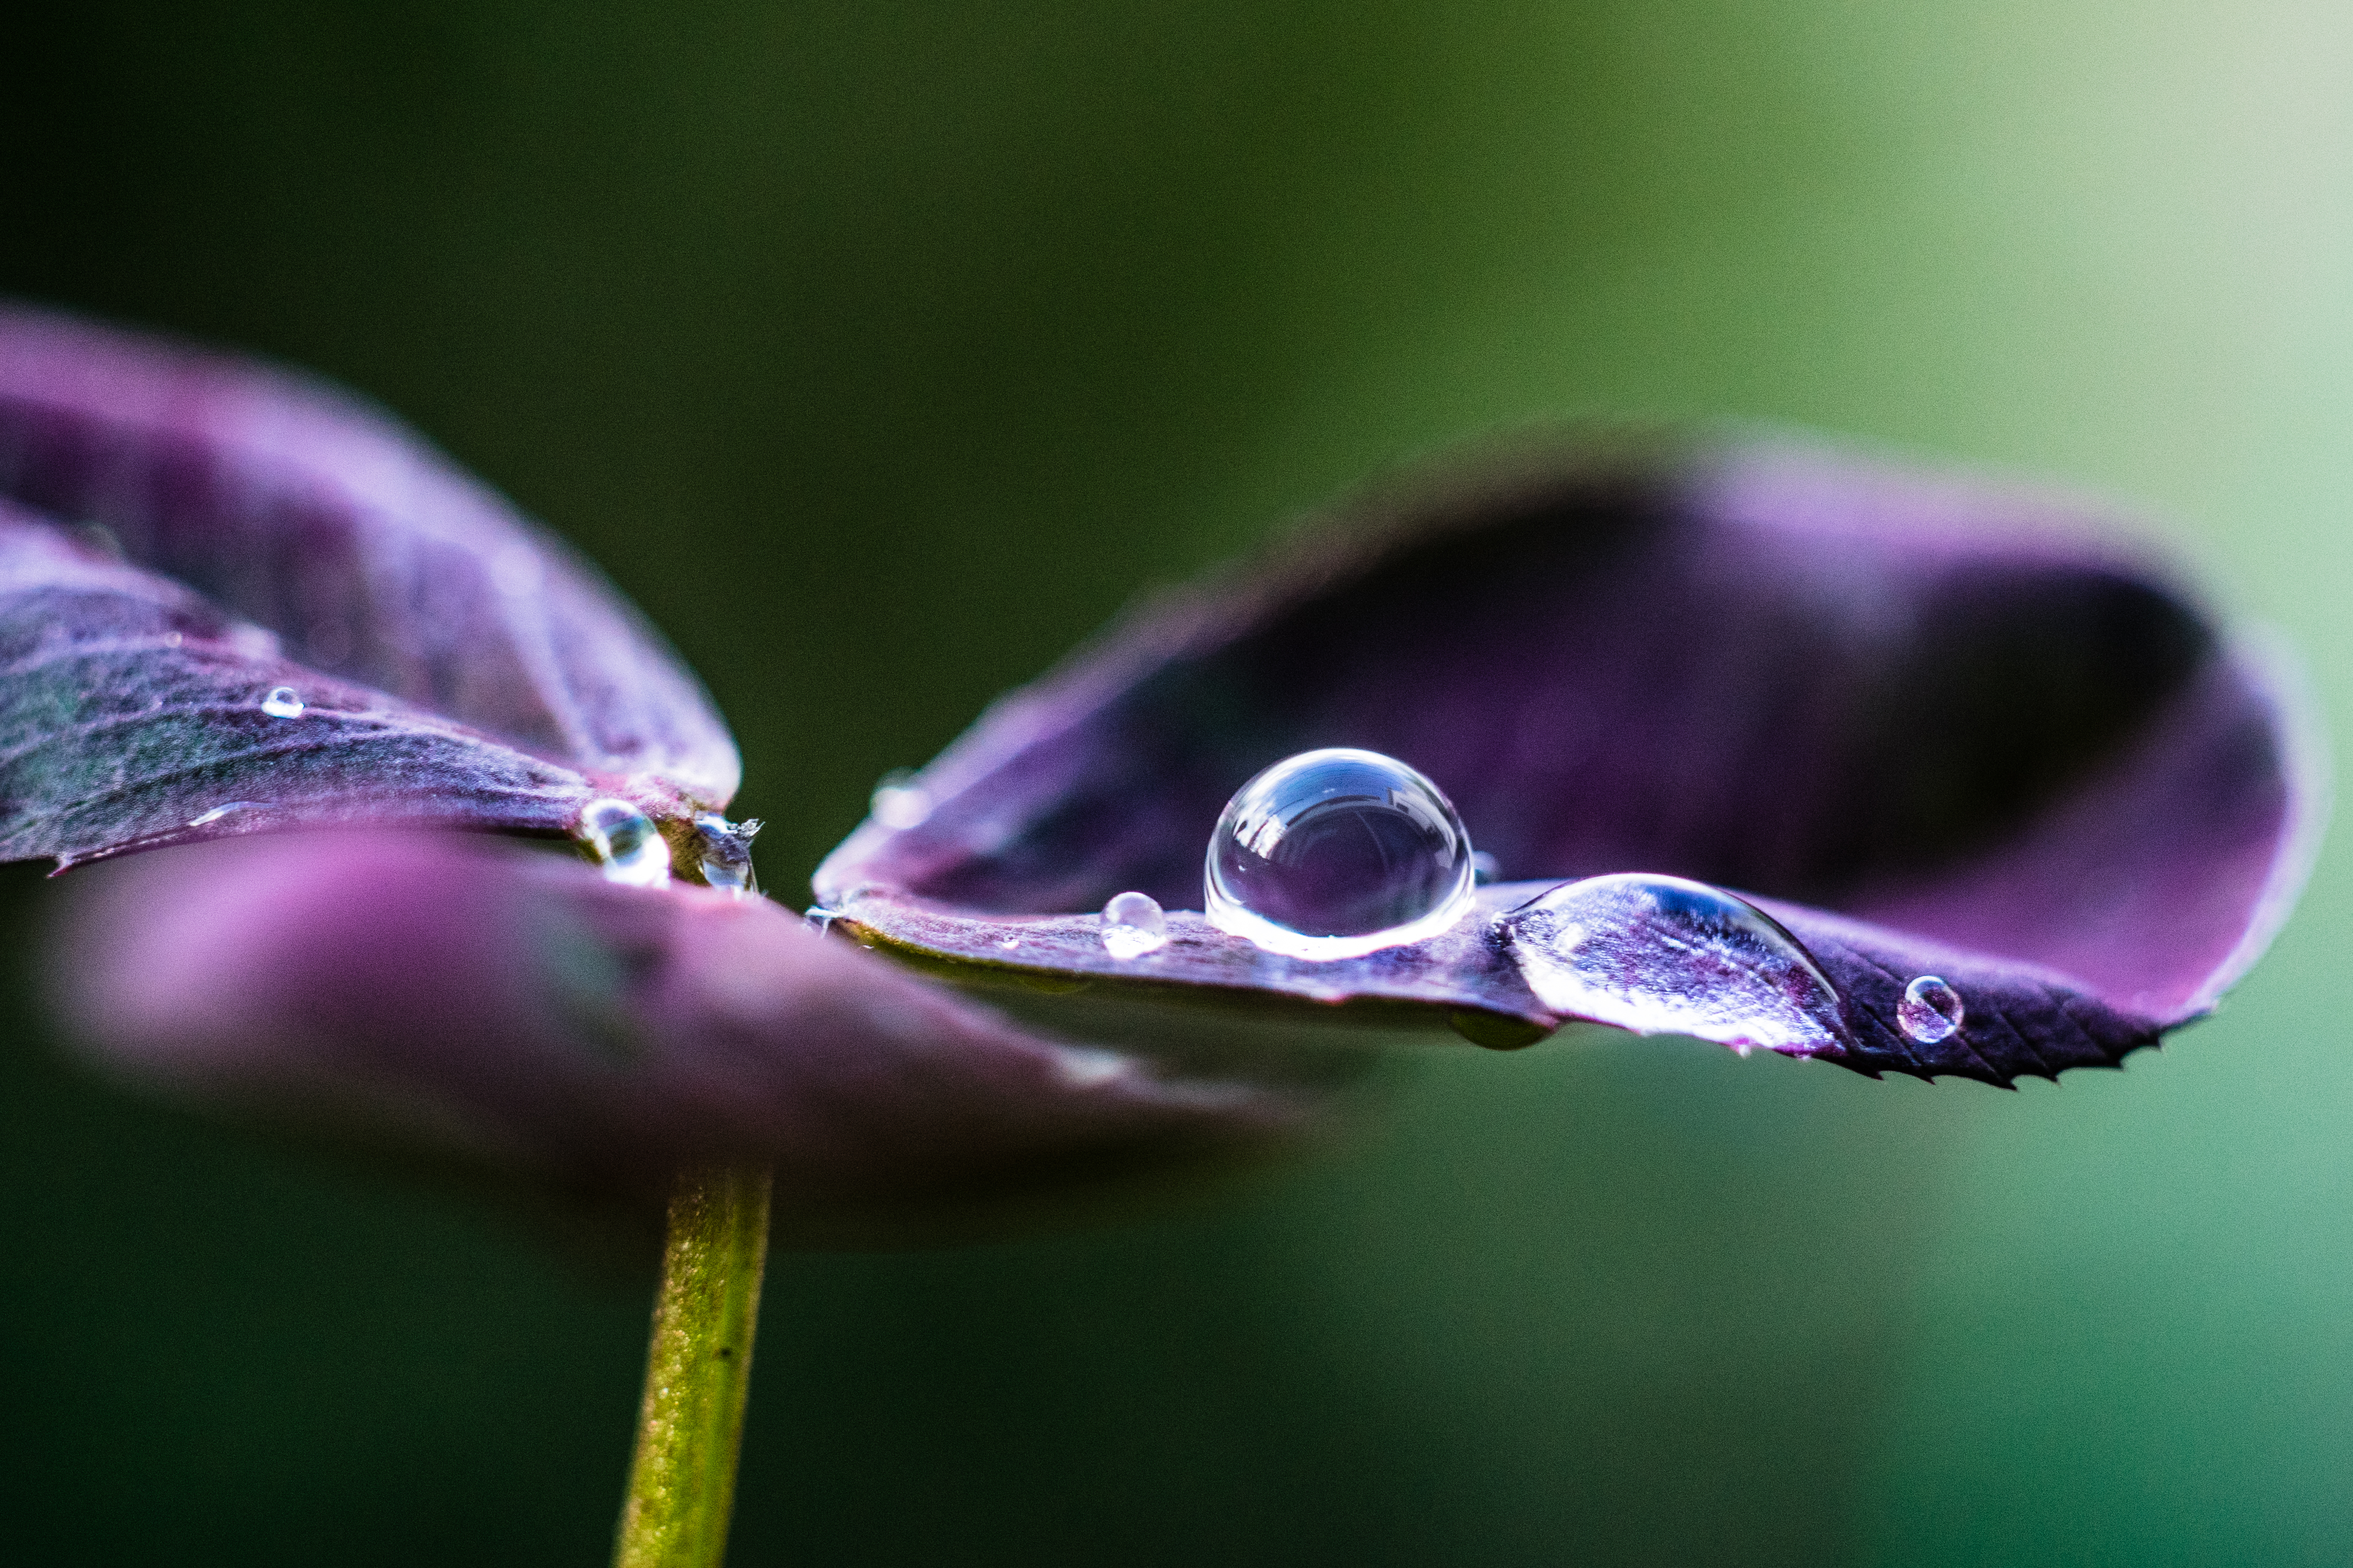
water, nature, drop, dew, plant, photography, leaf, flower, purple, petal, green, macro, waterdrop, closeup, japan, flora, clover, close up, earlymorning, eye, yokohama, mcmacrorokkorqf50mmf35, moisture, macro photography, plant stem